Space Invaders (book)

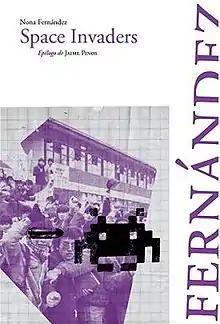
First edition

Space Invaders by Nona Fernández was originally published in Spanish in 2013, and translated into English in 2019 by Natasha Wimmer. This story follows the jumbled memories, letters, and dreams of some of the classmates of Estrella González, a young woman who mysteriously disappeared under the Pinochet military regime in Chile. The story is structured around and includes many aspects of its namesake - the 1978 video game "Space Invaders".